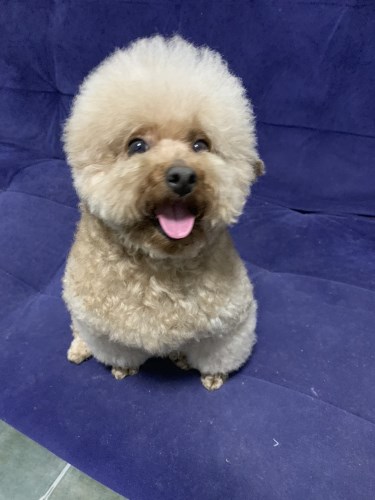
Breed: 7449-n000128-teddy